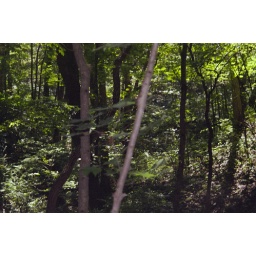
trees in the mountains